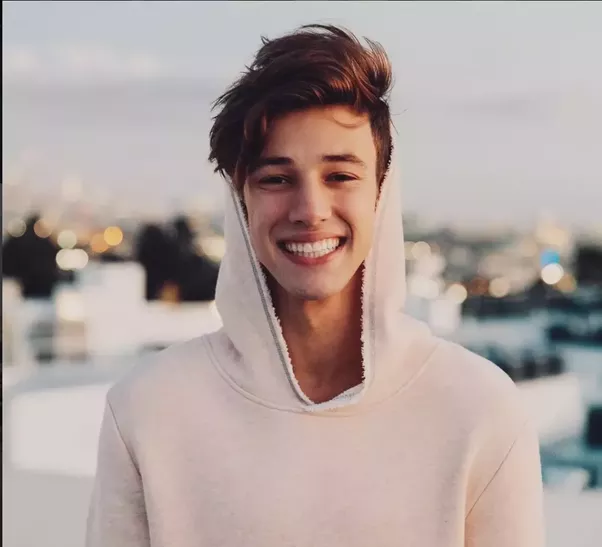
Portrait style: Real Portrait